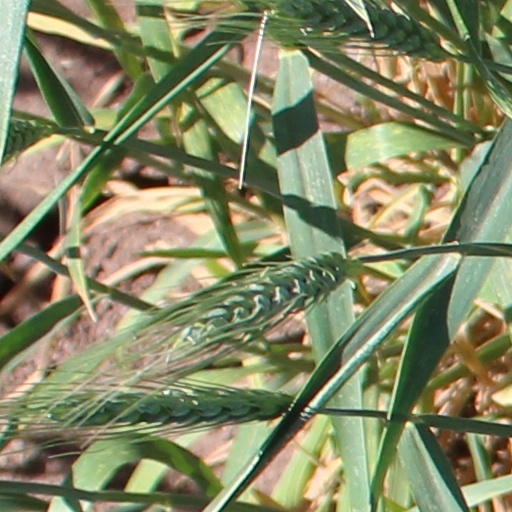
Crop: wheat